Smith-Peterson House

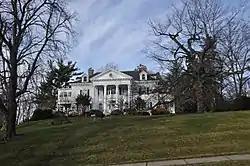

The Smith-Petersen House is a historic house at 32 Farlow Road in Newton, Massachusetts. Built in 1902, the two-story house is one of the city's finest Georgian Revival structures. The -story rectangular building has a hip roof and flanking two-story wings. Its main facade has a massive central Greek portico with two-story columns and a fully pedimented gable with an oculus window in its tympanum.